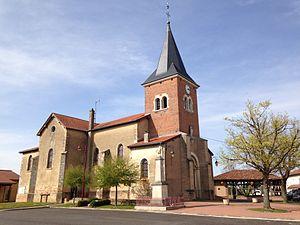
Église du village de Sulignat